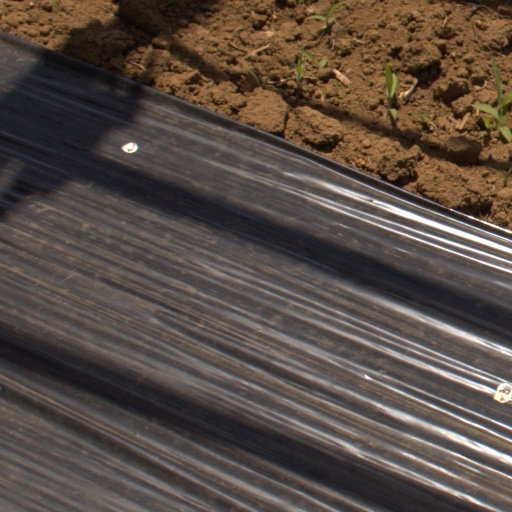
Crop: Jerusalem artichoke